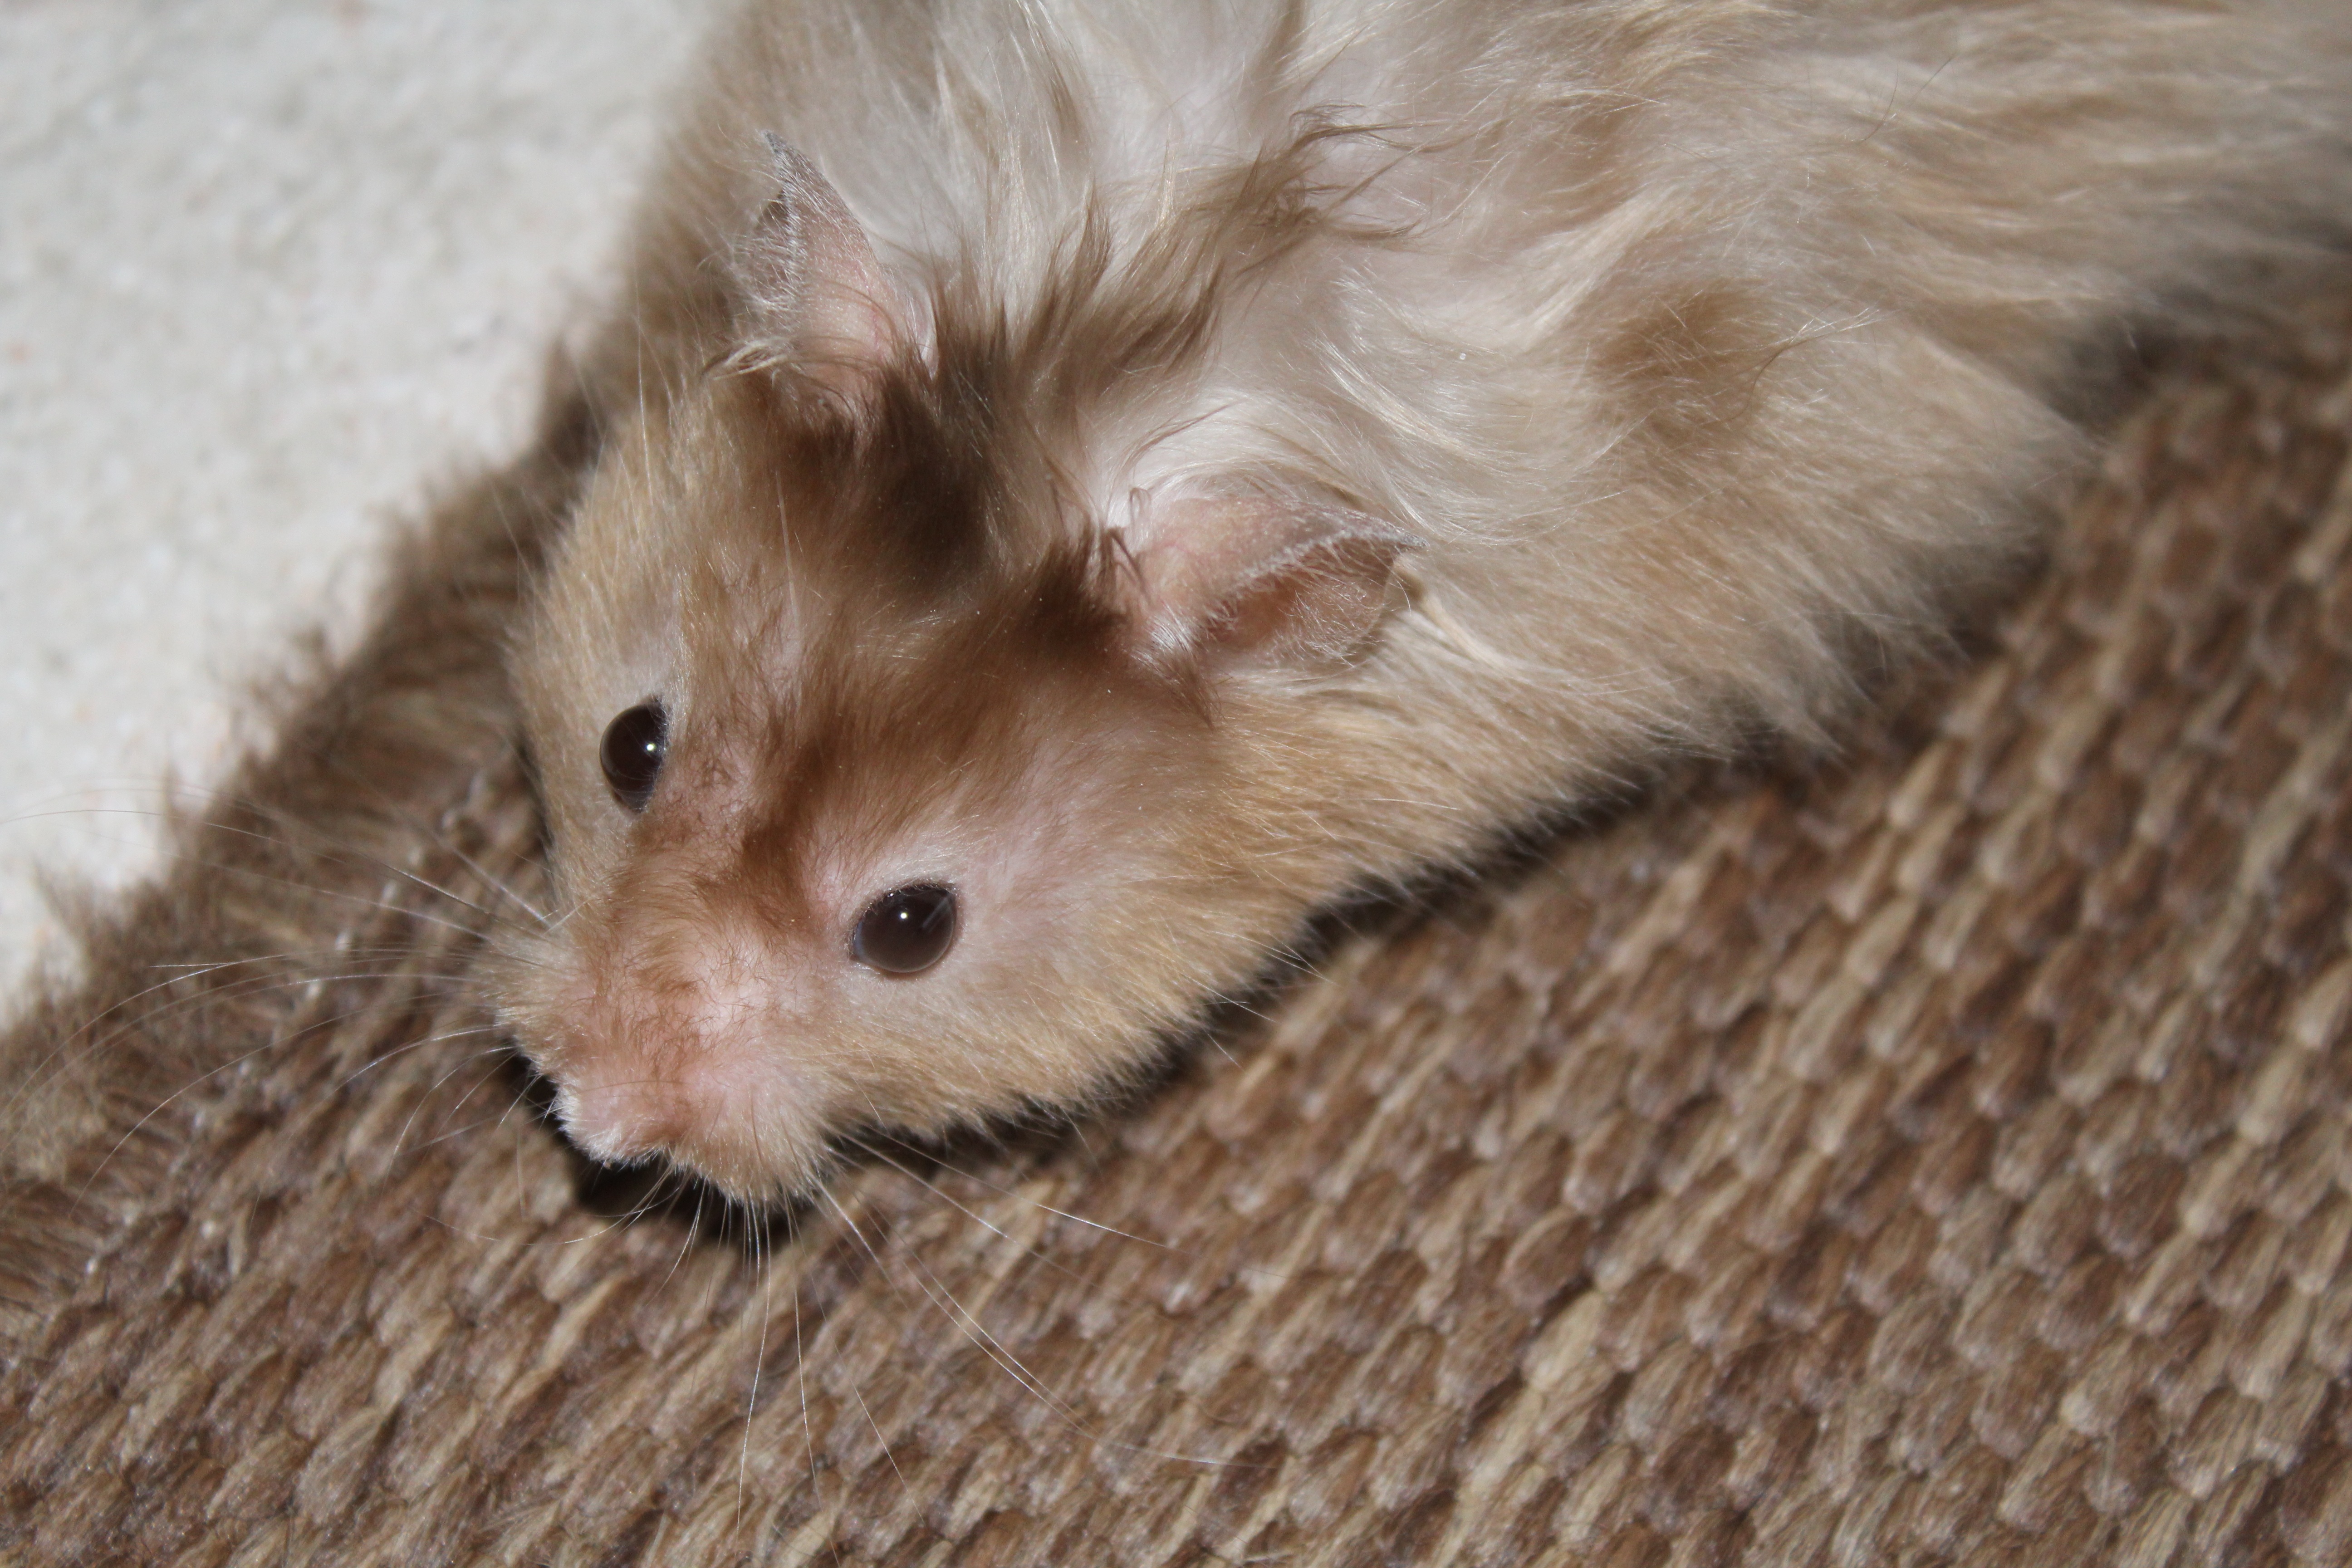
nature, mouse, animal, cute, fur, mammal, close, hamster, rodent, whiskers, skin, vertebrate, nager, gerbil, teddy hamsters, muroidea, muridae